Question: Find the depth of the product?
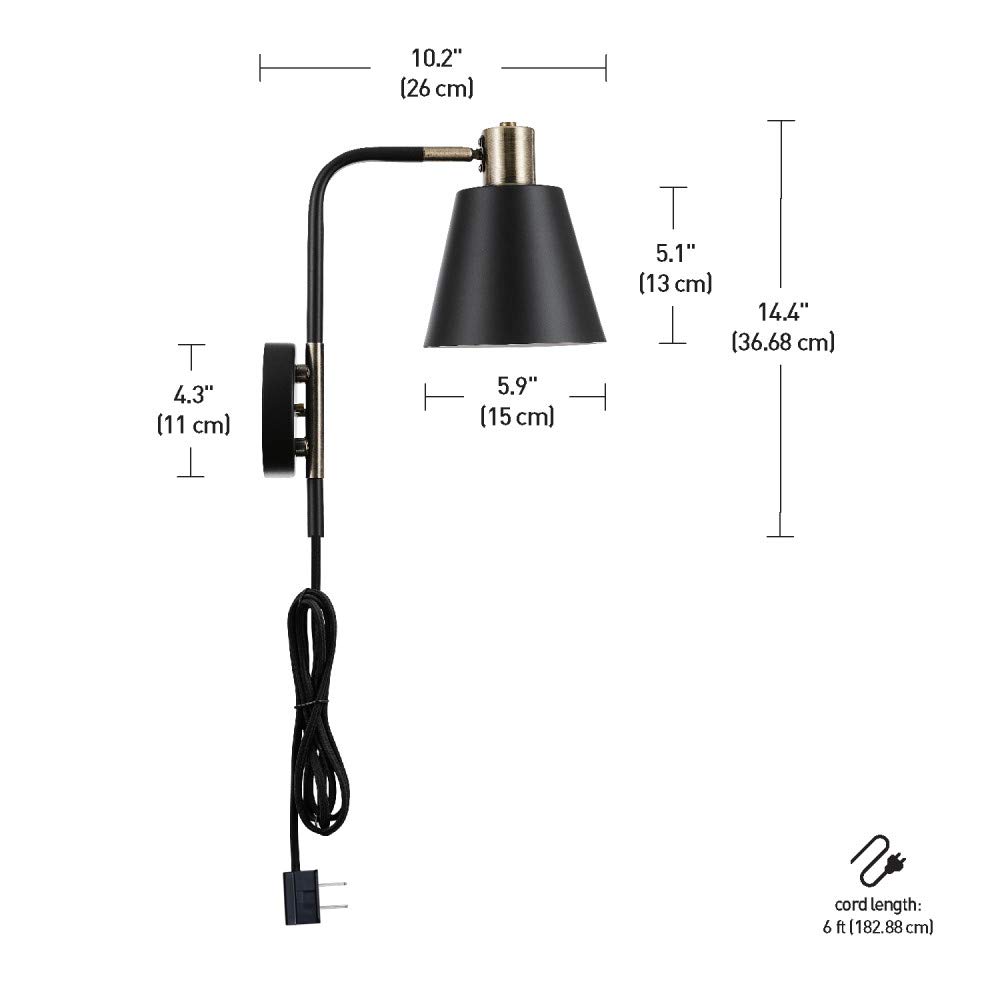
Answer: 6.0 foot